André Bikey

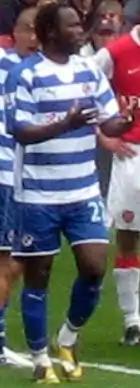
Bikey playing for Reading in 2008

Bikey joined English Premier League club Reading for an initial trial period during their pre-season trip to Sweden in 2006, where he impressed manager Steve Coppell despite being sent off in his final trial match for head-butting an Örgryte IS player. After much negotiation with Lokomotiv, a season-long loan deal was agreed on 26 August 2006, giving Reading the option to purchase the player at the end of the loan. He was sent off for receiving two yellow cards in only his second Premier League appearance, after pulling Didier Drogba's shirt in a 1–0 defeat to Chelsea at the Madejski Stadium on 14 October. He scored his first goal for the club in his return to action 11 days later, as Reading were knocked out of the League Cup after being beaten 4–3 by Liverpool at Anfield. He expressed a desire to obtain a permanent deal, and following improving performances, it was announced on 24 April 2007 that Bikey had signed a three-year contract with Reading for a transfer fee in excess of £1 million.